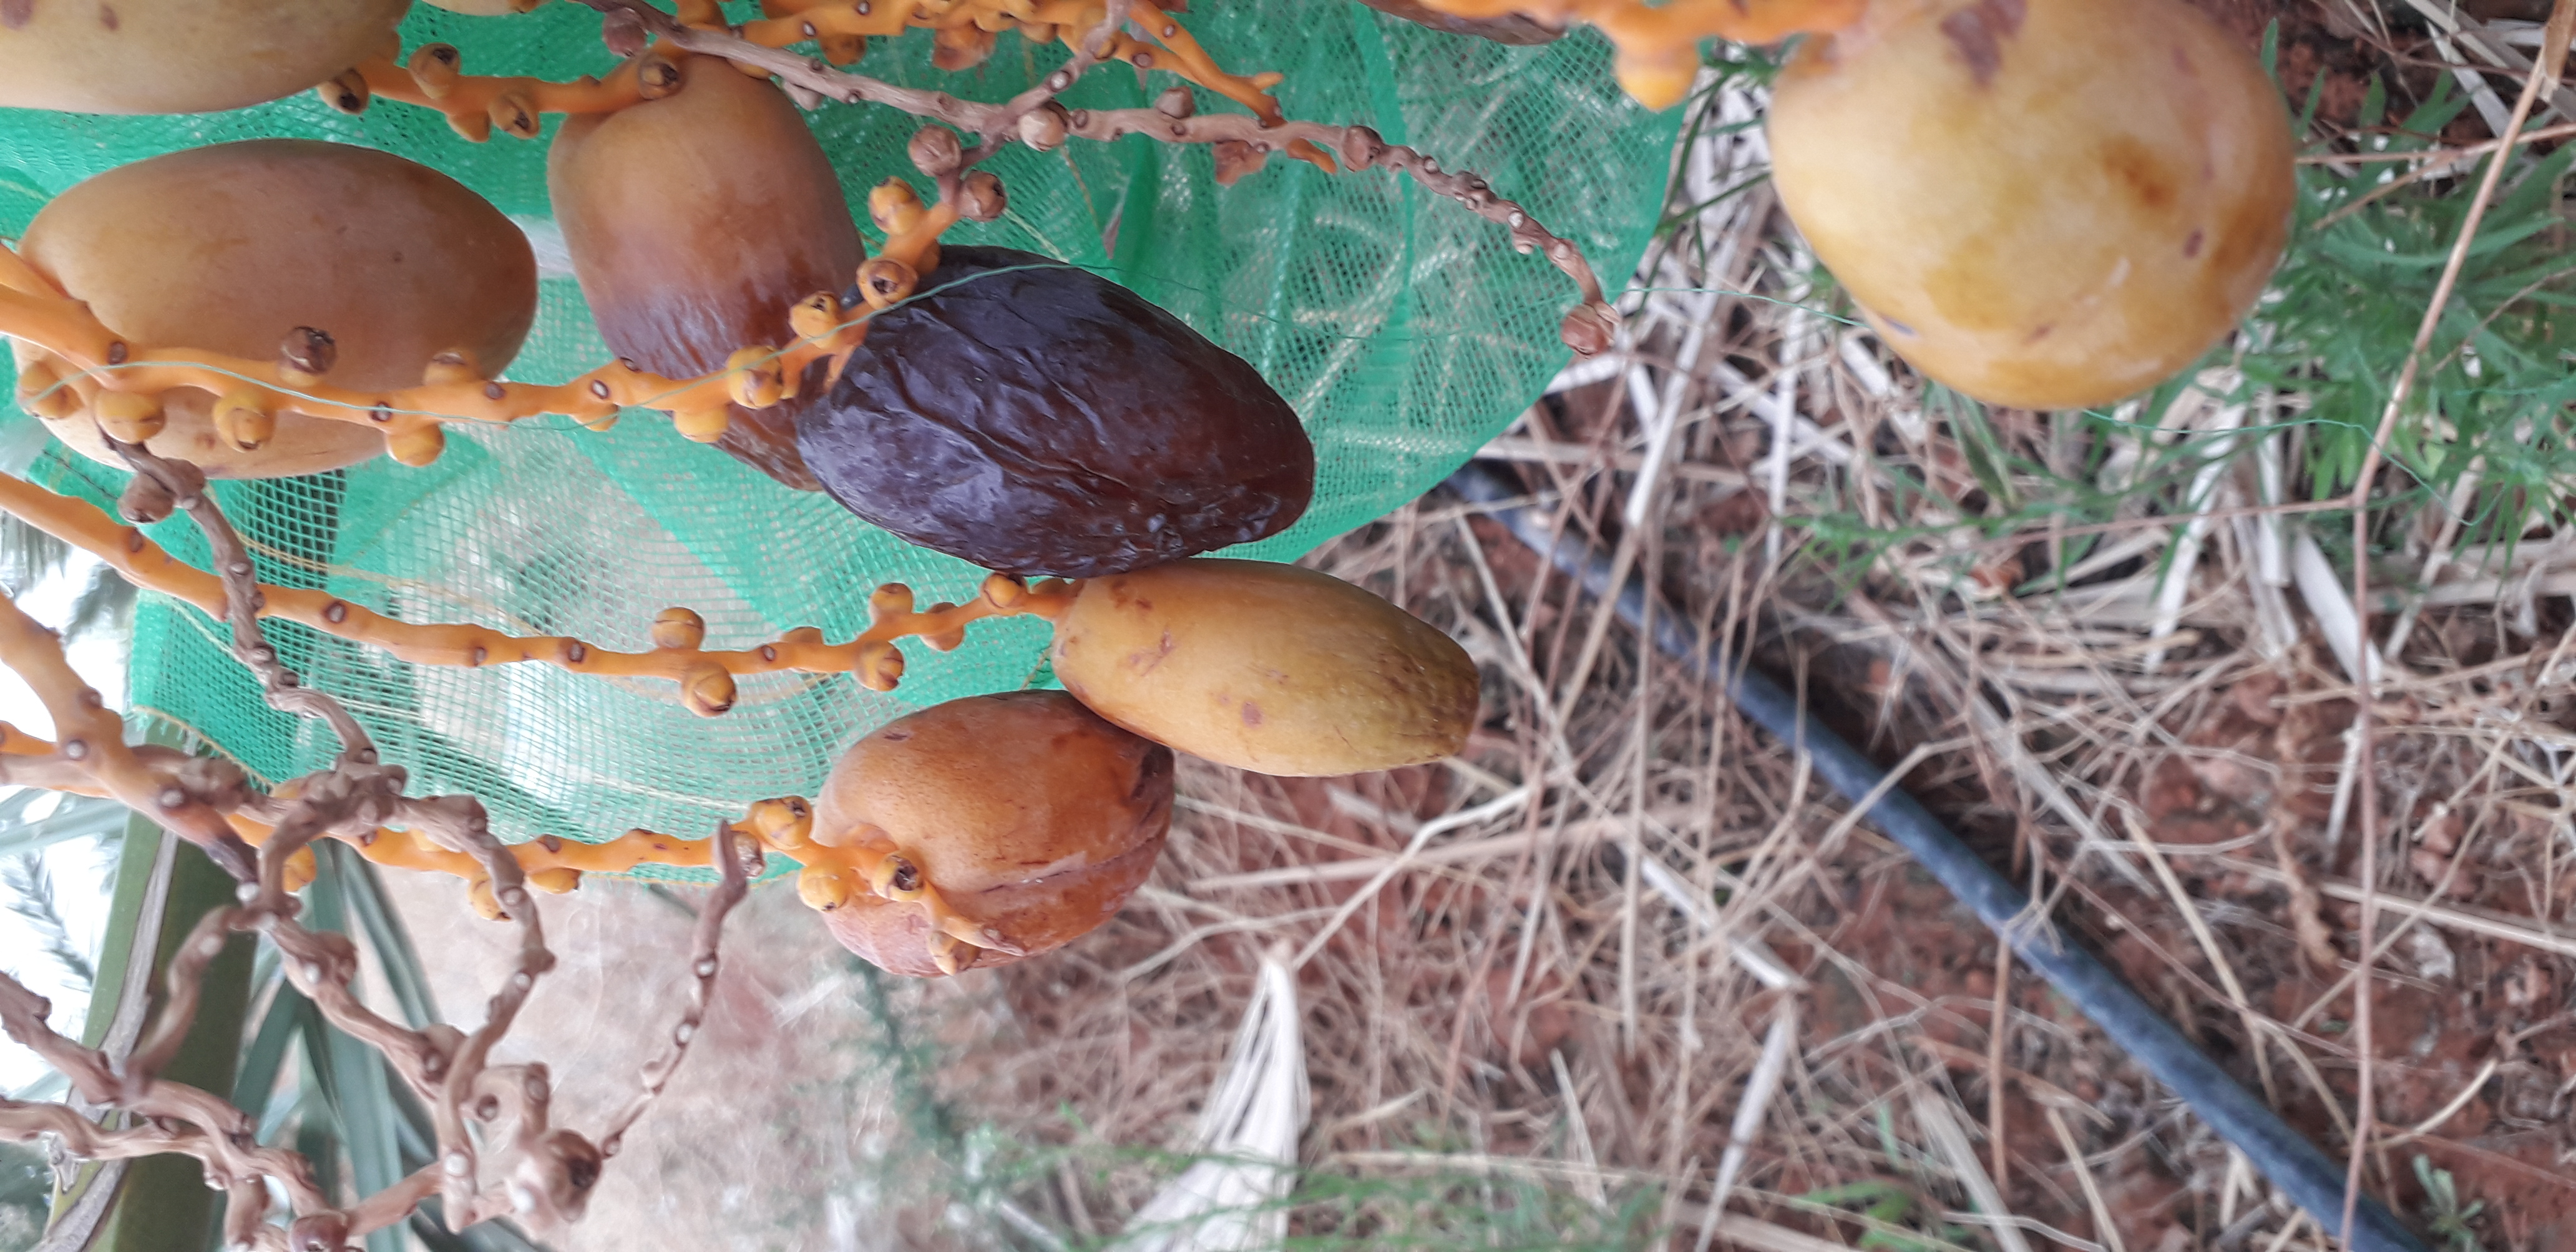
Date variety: Boumajhoul